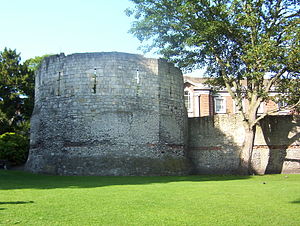
Sigurd Orm-i-Øje
Den romerske mur i York, som  vikingehæren trængte forbi i 867.
Sigurd "Orm-i-Øje" eller Sigurd "Snogøje" var ifølge traditionen søn af Kraka og den legendariske vikingehøvding Regnar Lodbrog, og som en af Lodbrogsønnerne bror til Ivar Benløs, Halvdan, Helge, Bjørn Jernside, Ragnvald, Aaluf og Ubbe – omtalt i Roskildekrøniken og den islandske fornaldersaga Ragnarssona þáttr fra omkring år 1300 fundet i Hauksbók.